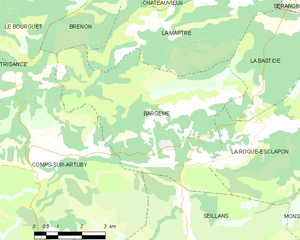
Carte des communes françaises Bargème